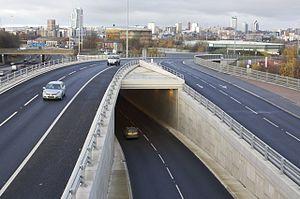
Leeds [liːdz] est une ville britannique dans la région du Yorkshire-et-Humber, dont elle est le chef-lieu. Elle est située à l'est de la chaîne des Pennines, sur la rivière Aire. C'est la troisième ville d'Angleterre. Selon le recensement 2001, la partie urbaine de la ville a 429 242 habitants et son agglomération 716 513. Ses limites incluent cependant des zones détachées de la ville elle-même. L'agglomération urbaine de Leeds compte 1,88 million d'habitants.